Monster Prom

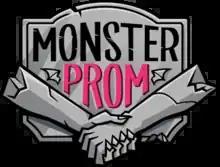

Monster Prom is a dating simulation game developed by Beautiful Glitch, a studio based in Barcelona and founded by Julián Quijano, and published by Those Awesome Guys. The game was released for Windows, macOS and Linux on 27 April 2018 and was distributed on Steam. A Nintendo Switch release was launched on 21 May 2020. "Monster Prom" was written by Julián Quijano, Cory O’Brien and Maggie Herskowitz, illustrated by Arthur Tien, and programmed by Elías Pereiras. Players assume the role of a student at Spooky High (later renamed to Spooky Academy as of "Monster Prom 3: Monster Roadtrip"), a school populated by monsters, as they attempt to find a date to prom.